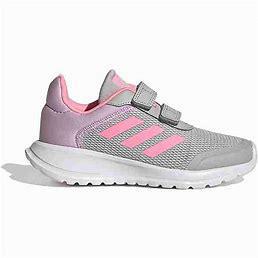
Brand: Adidas
Model: Tensaur Run